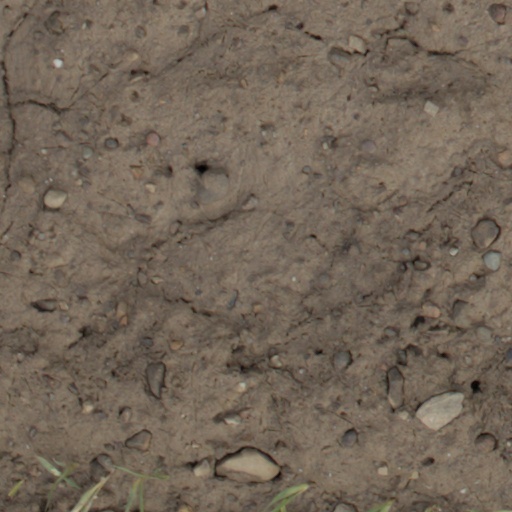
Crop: wheat